Aline Covered Bridge

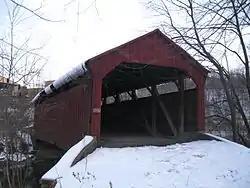
The bridge in 2013

The Aline Covered Bridge, also known as Meiserville Covered Bridge, is a historic covered bridge located in Perry Township near Meiserville in Snyder County, Pennsylvania. It is a Burr Truss bridge built in 1884. It crosses the North Branch of Mahantango Creek.